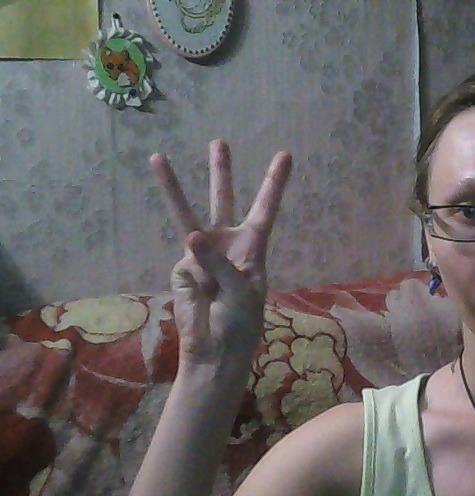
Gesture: three